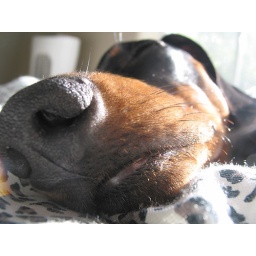
haylee's dog sleeping by the window in her new bedroom.